Odi massacre

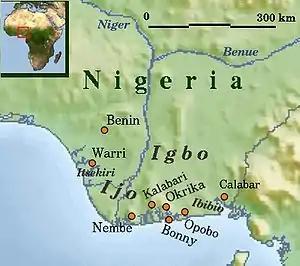

The Odi massacre was an attack carried out on November 20, 1999, by the Nigerian Armed Forces against the predominantly Ijaw town of Odi in Bayelsa State. The attack came in the context of an ongoing conflict in the Niger Delta over indigenous rights to oil resources and environmental protection. It is estimated that over 900 civilians were killed in the attack.